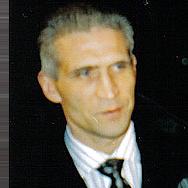
Age: 41